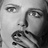
Emotion: surprise